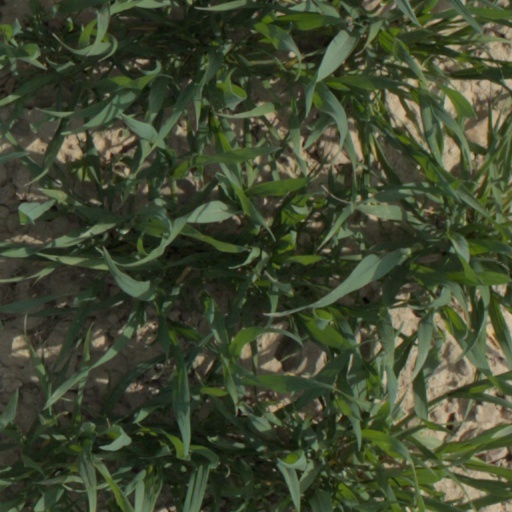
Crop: wheat